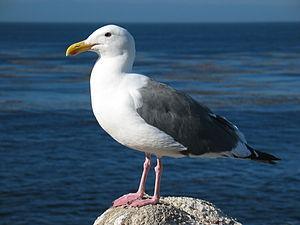
Le Goéland d'Audubon est une espèce d'oiseau de la famille des Laridae.
Goéland est un nom vernaculaire ambigu désignant les espèces d'oiseaux marins de la famille des laridés appartenant au genre Larus ainsi que d'autres espèces de cette famille appartenant à d'autres genres. Sur les côtes européennes, l'espèce la plus commune est le Goéland argenté.
Le parc national de Redwood est un parc national situé aux États-Unis, sur la côte nord de la Californie, entre les localités d'Eureka et de Crescent City. Son nom provient du séquoia à feuilles d'if, un arbre pouvant dépasser les 100 mètres de haut et vivre plus de 2 000 ans, appelé en anglais California Redwood.